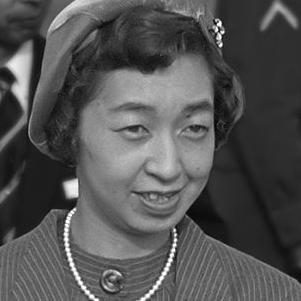
Age: 33